Question: Please indicate a possible affordance area of the frisbee that can be used for holding
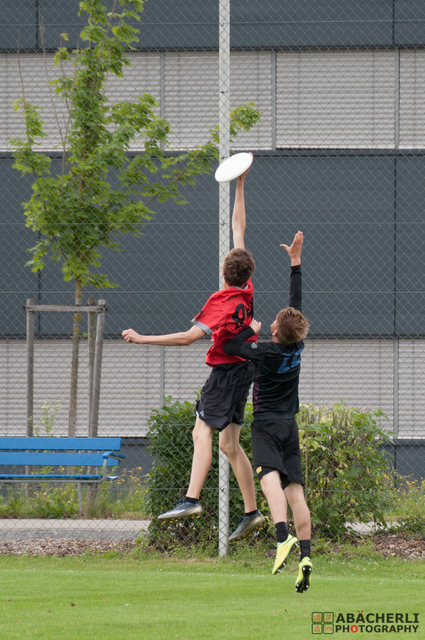
Answer: [209.949, 148.454, 260.476, 187.401]